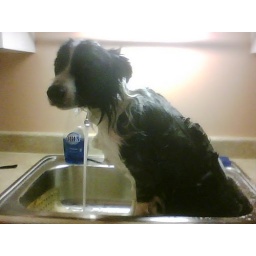
Bus got a bath in the kitchen sink -once